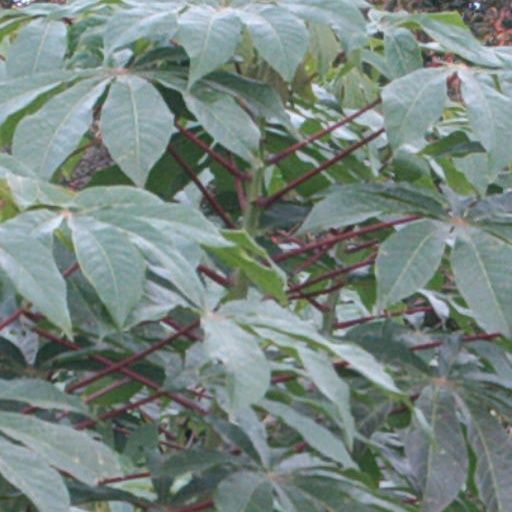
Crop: cassava